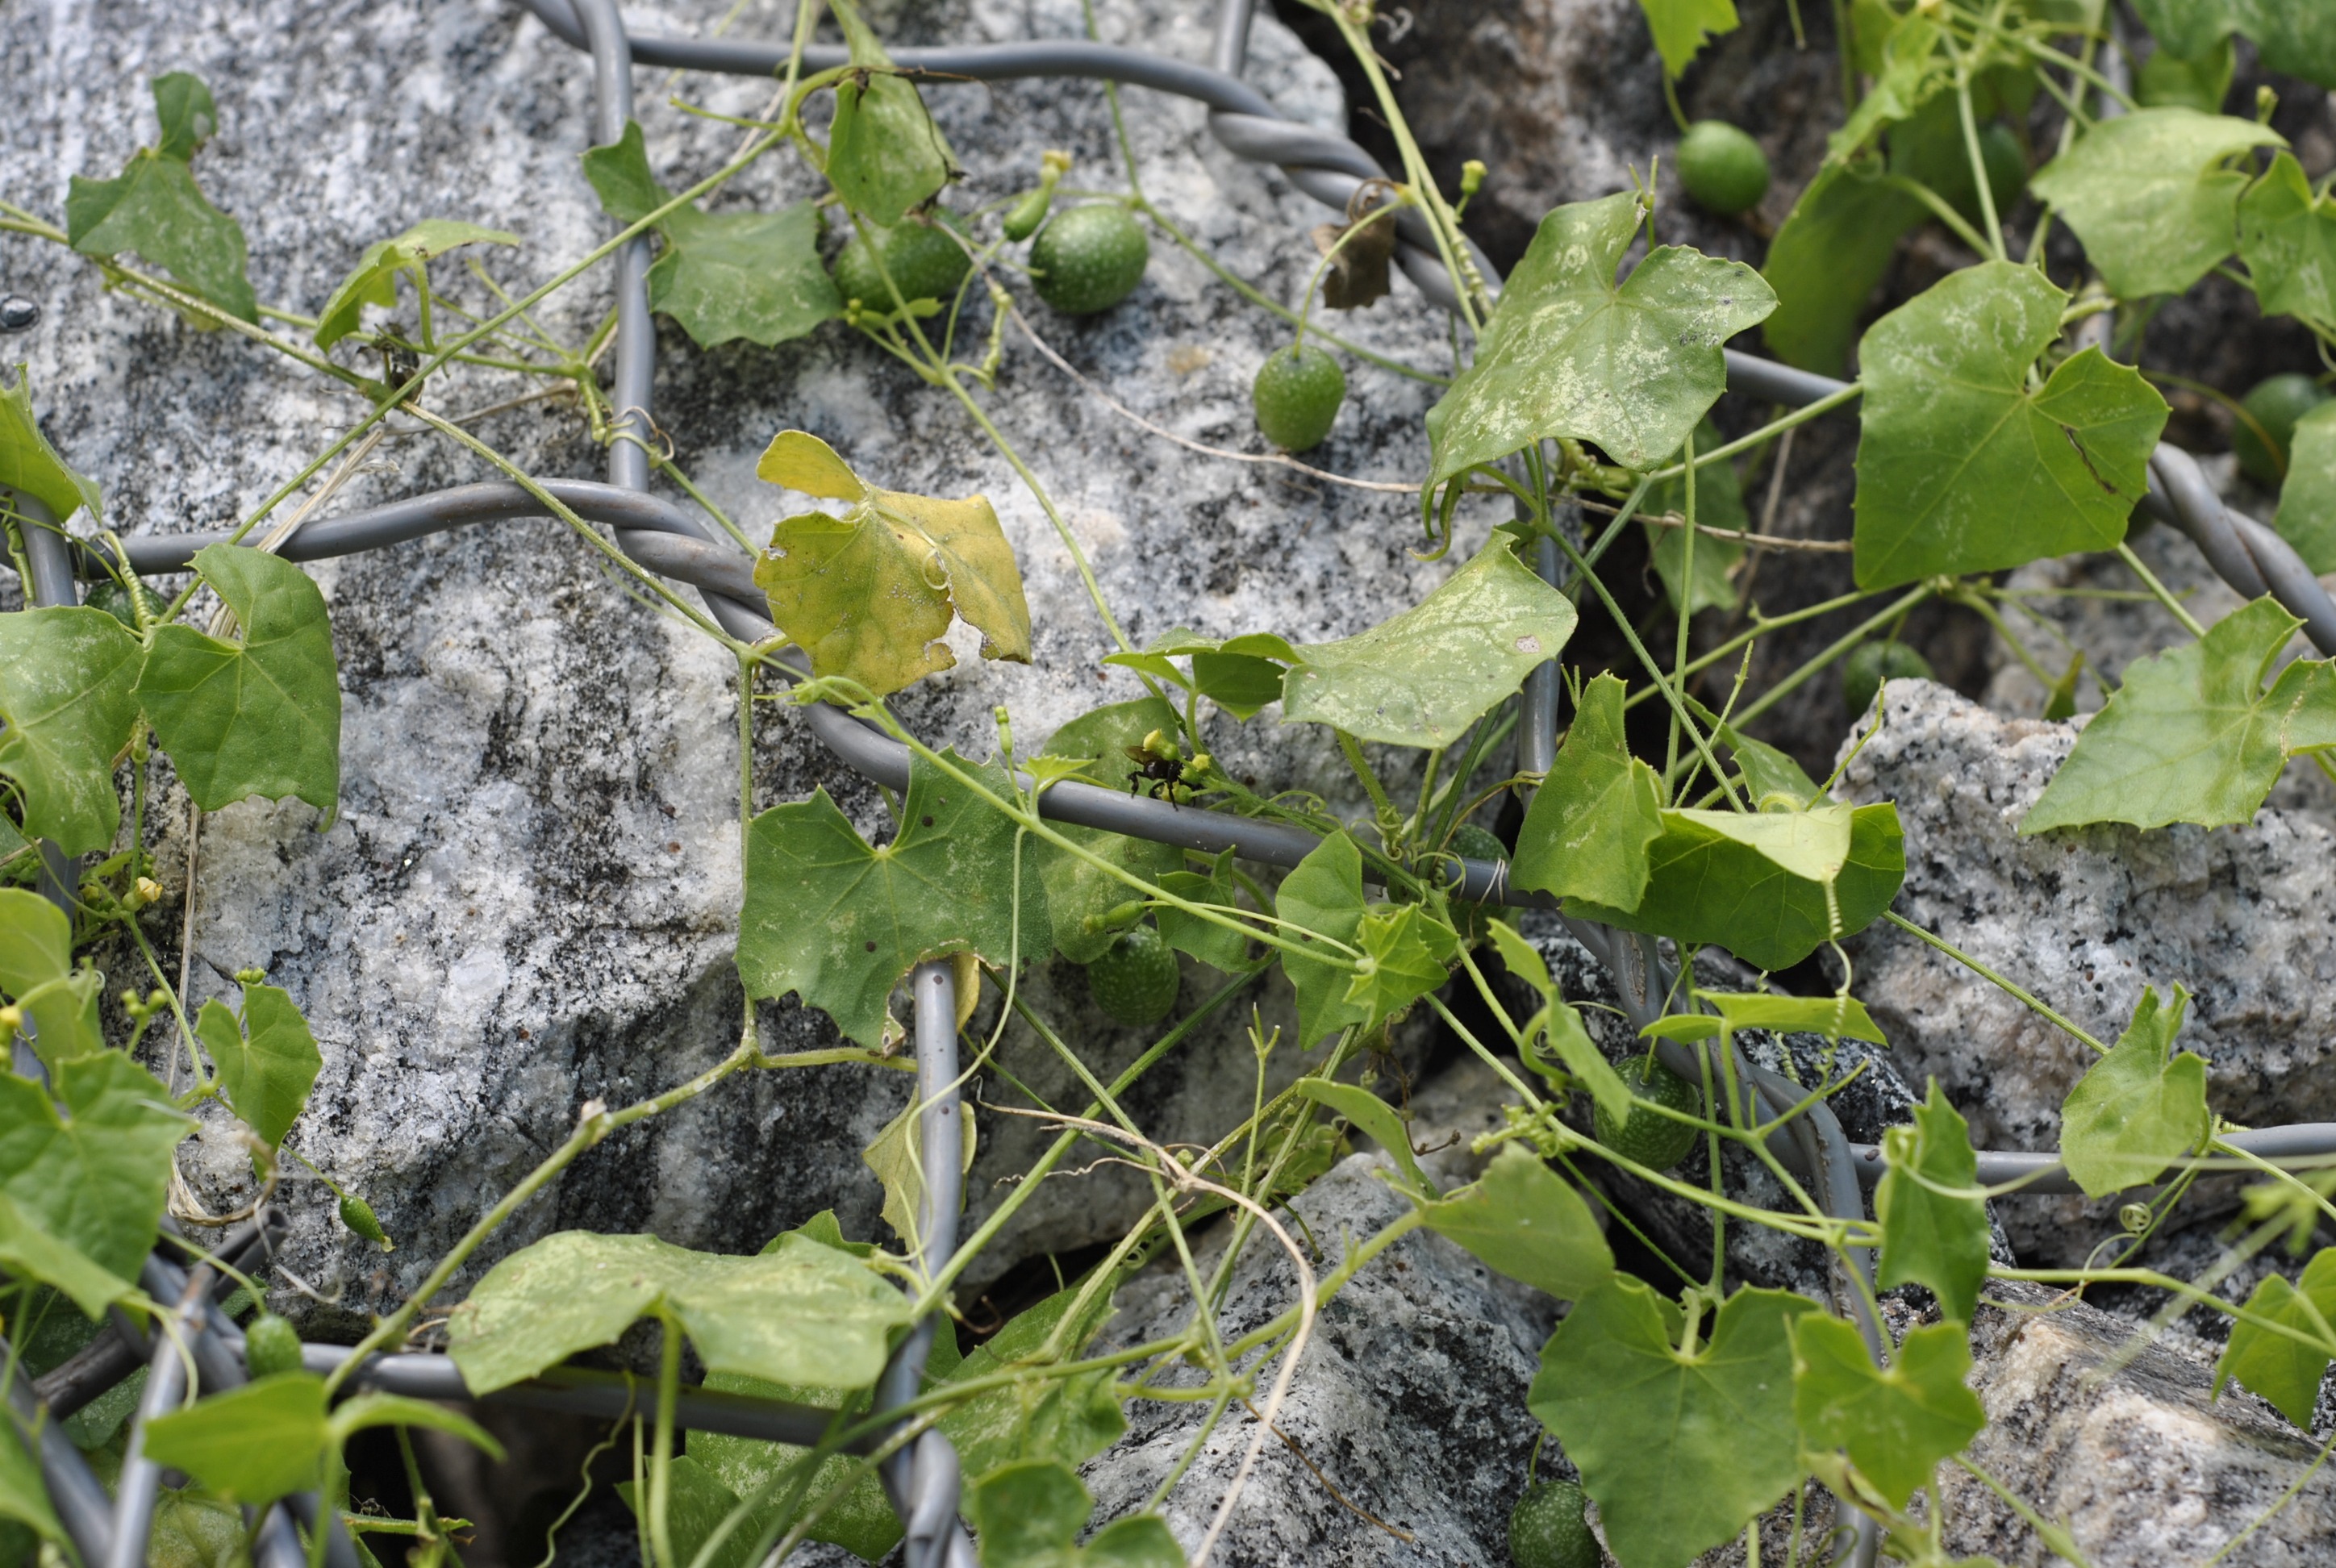
tree, nature, branch, plant, fruit, leaf, flower, frost, stone, food, green, produce, small, botany, garden, flora, plants, wildflower, flowering plant, land plant